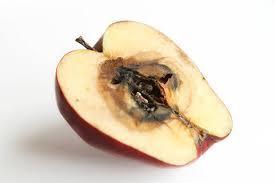
Label: apples